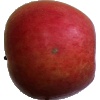
Label: Apple Crimson Snow 1